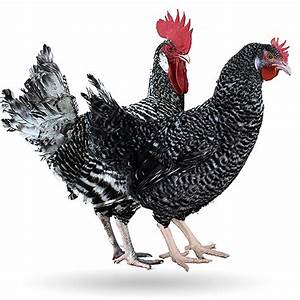
Label: gallina